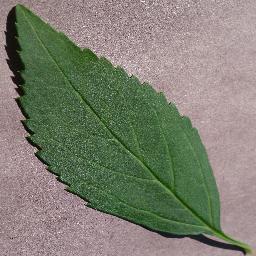
Label: Cherry___healthy